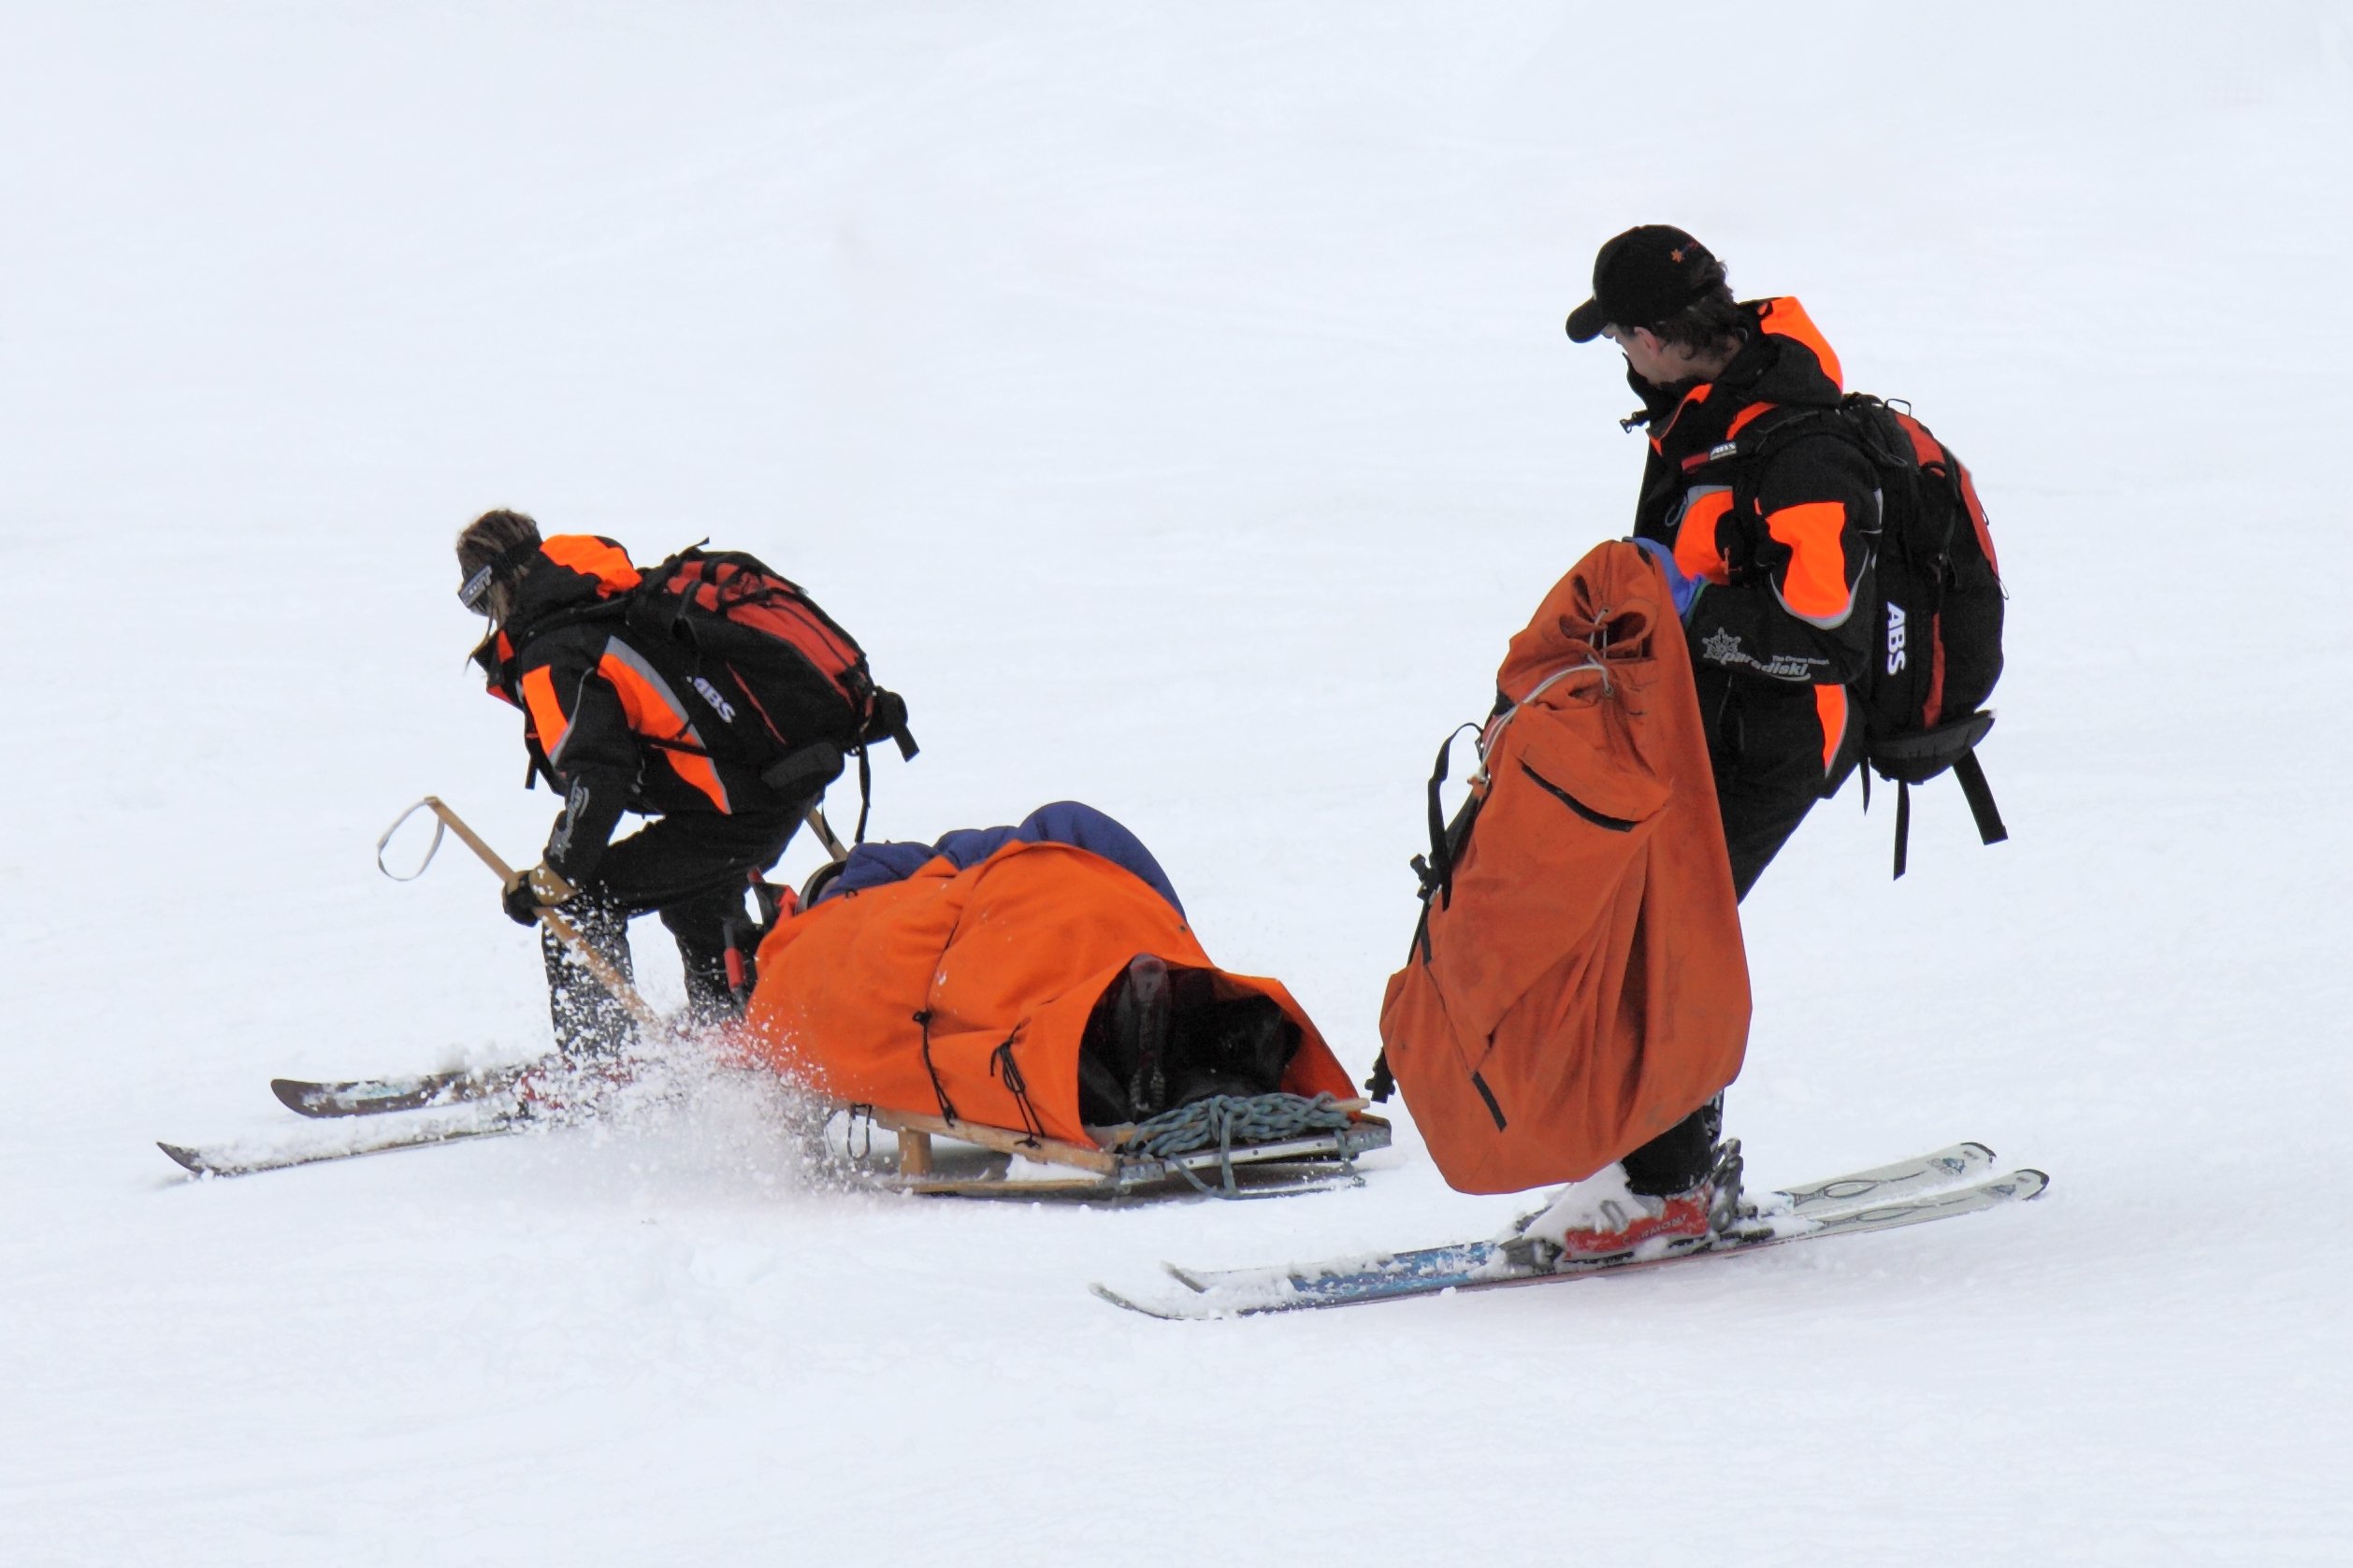
man, winter, red, slope, equipment, extreme sport, skiing, device, sports equipment, carry, winter sport, sports, downhill, ski, safety, patrol, first, skier, emergency, rescue, injury, ski touring, injured, rescuer, aid, nordic skiing, ski mountaineering, ski equipment, alpine skiing, geological phenomenon, telemark skiing, ski cross, nordic combined